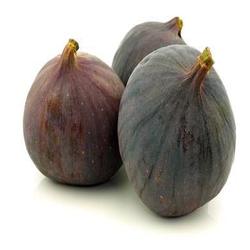
Label: Fig